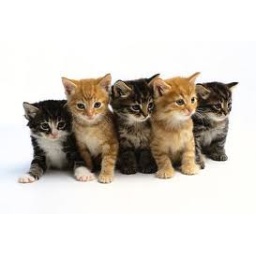
i love cats and dogs and i like to stroll my dog Bently around the beach with me.